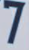
Number: 7